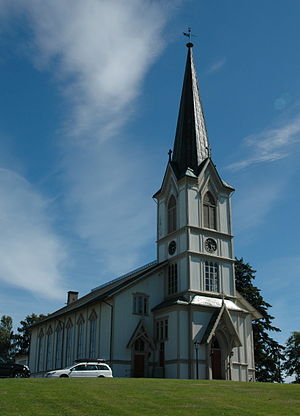
Lillesand
Lillesand kirke.
Lillesand er en by og en kommune i Agder fylke i Norge. Kommunen opstod i 1962, da de tidligere kommuner Vestre Moland og Høvåg samt ladestedet Lillesand blev slået sammen. Den grænser i vest til Kristiansand, i nord til Birkenes og i nordøst til Grimstad. Gennem Lillesand kommune løber fra Kristiansand til Grimstaden en firsporet motorvej, der åbnede i 2009. I Lillesand kommune bor der ca. 10.700 mennesker. Indbyggertallet øges kraftigt om sommeren.